Baked apple

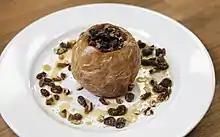
A baked apple stuffed with raisins and nuts

A baked apple is a dish consisting of an apple baked in an oven until it has become soft. The core is usually removed and the resulting cavity stuffed with sweet or savory fillings and seasonings. Pears and quinces may be prepared in the same way.